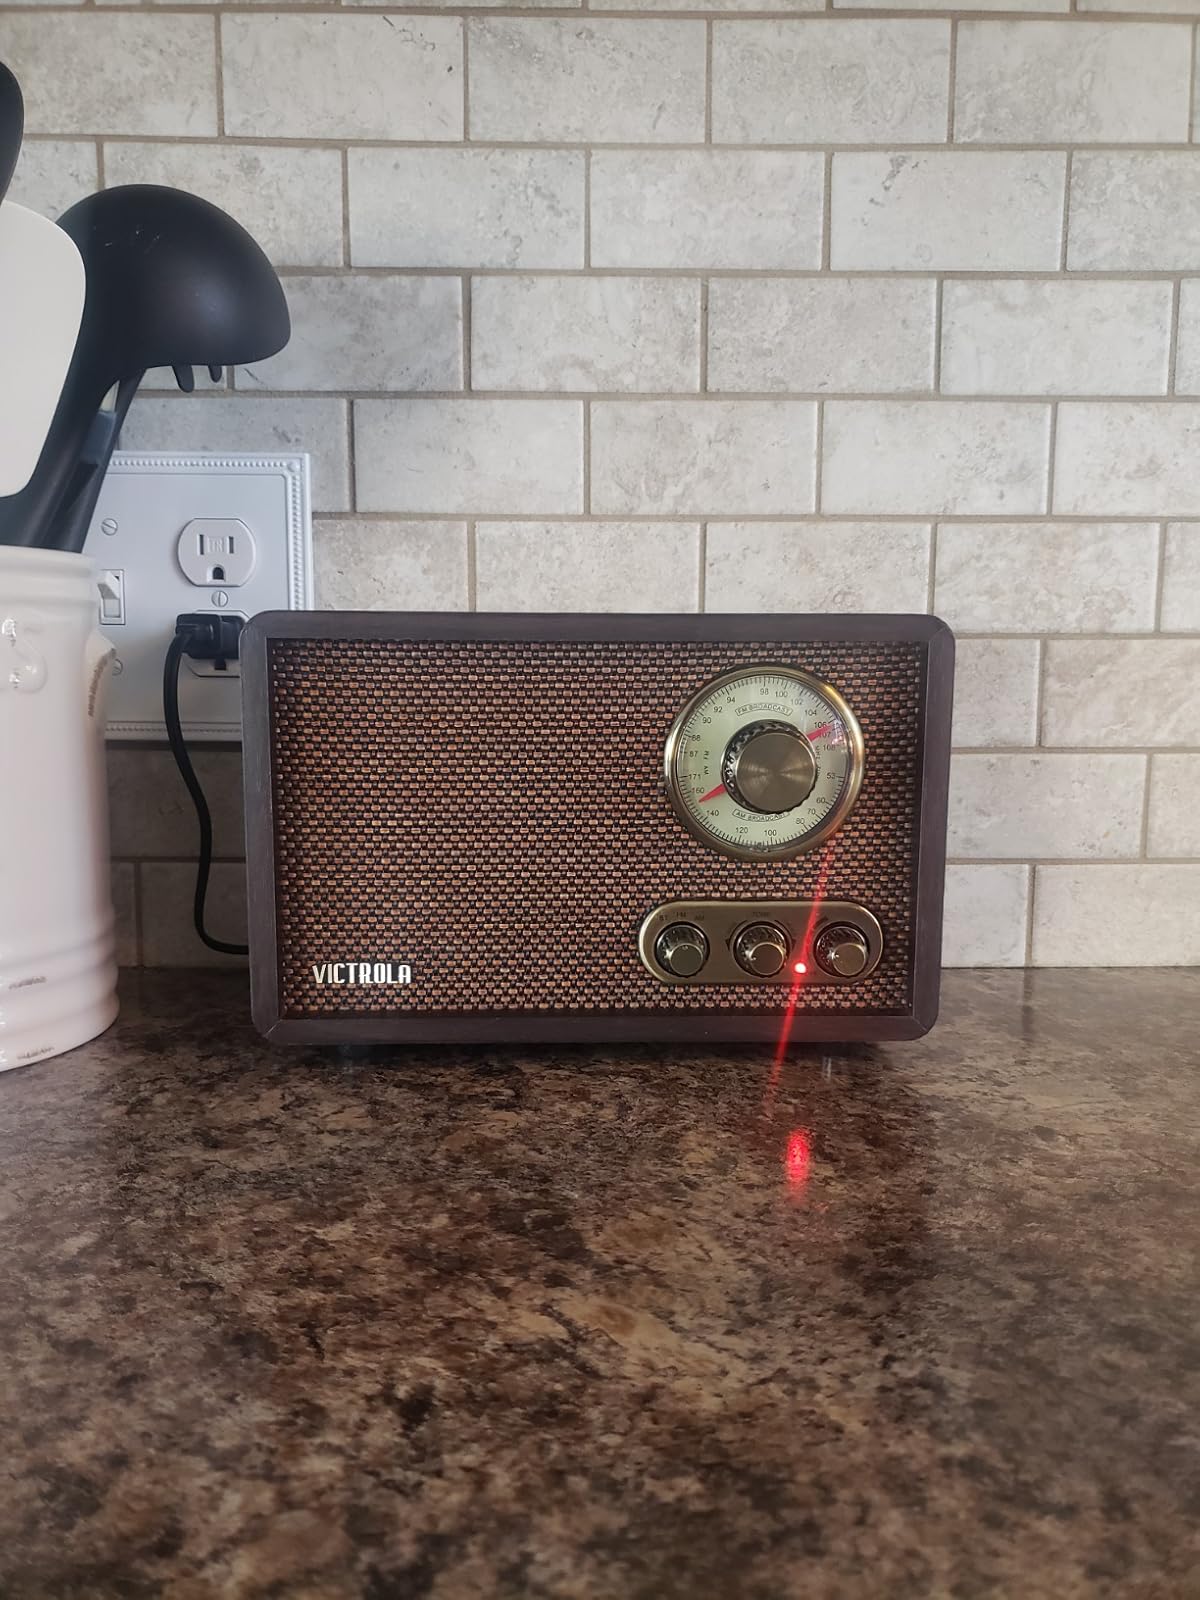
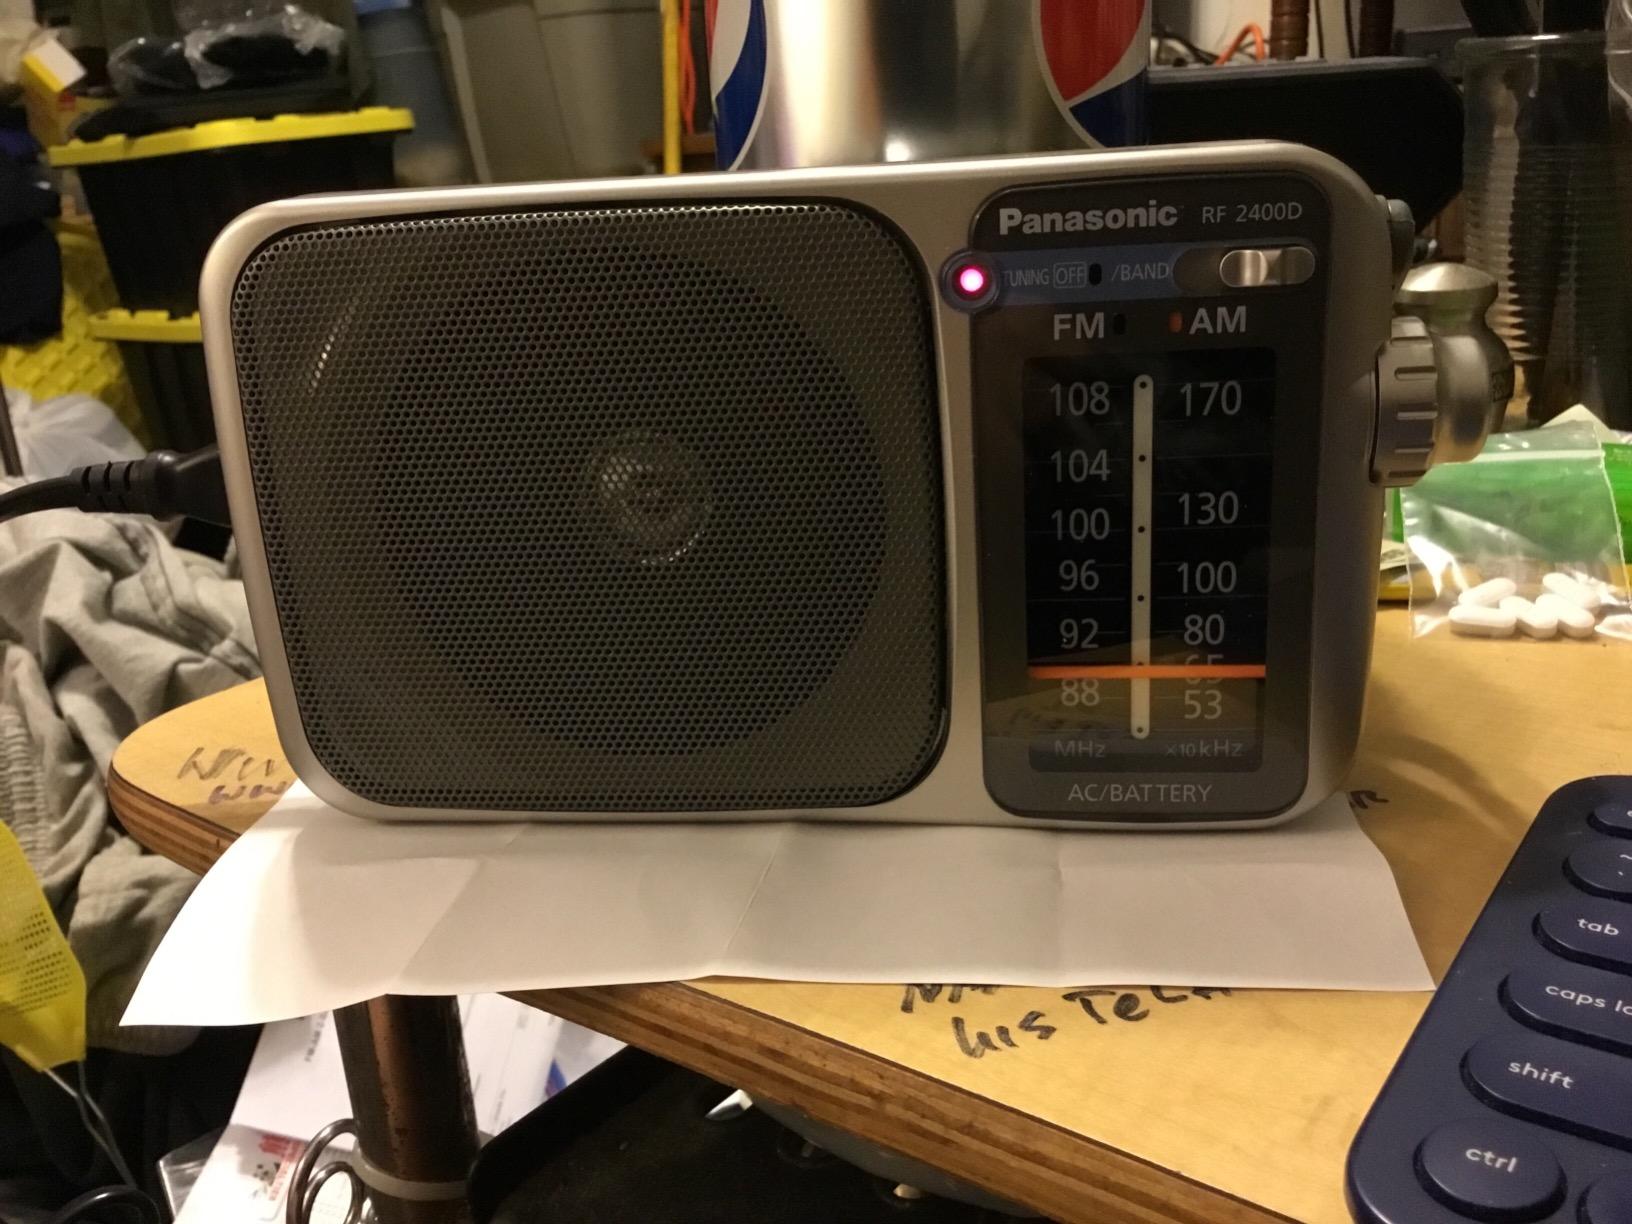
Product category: radio
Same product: no